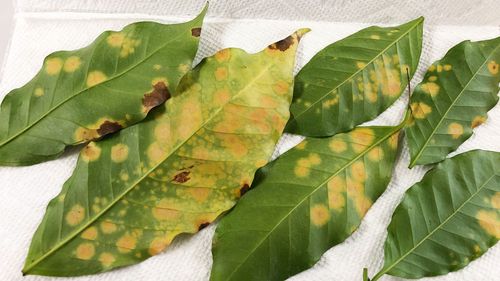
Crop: unknown
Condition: coffee_coffee_rust